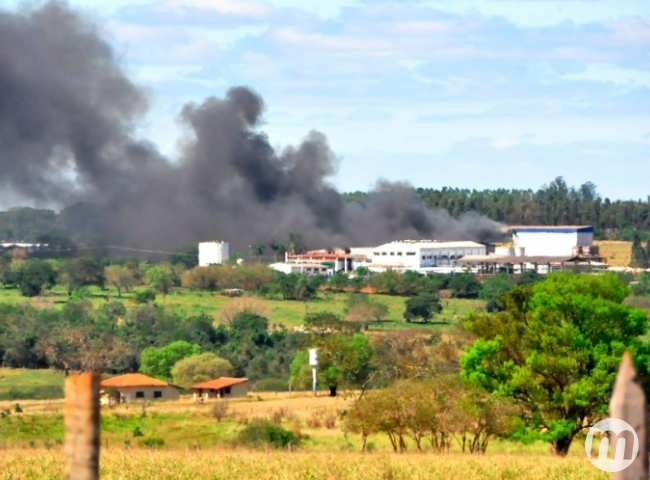
Fire: no
Smoke: yes